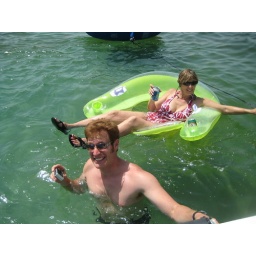
chilling in the clear water